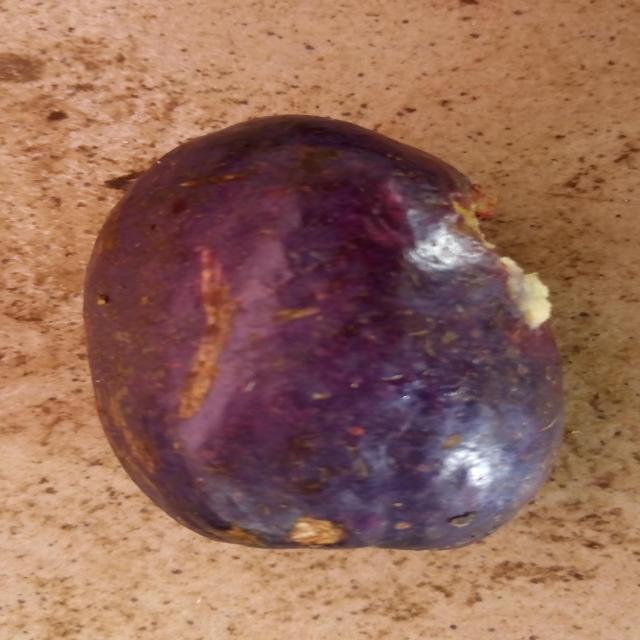
Plum grade: rotten